North Pole

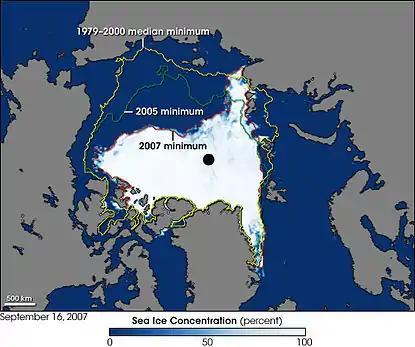
Arctic ice shrinkages of 2007 compared to 2005 and also compared to the 1979–2000 average.

Commercial airliner flights on the polar routes may pass within viewing distance of the North Pole. For example, a flight from Chicago to Beijing may come close as latitude 89° N, though because of prevailing winds return journeys go over the Bering Strait. In recent years journeys to the North Pole by air (landing by helicopter or on a runway prepared on the ice) or by icebreaker have become relatively routine, and are even available to small groups of tourists through adventure holiday companies. Parachute jumps have frequently been made onto the North Pole in recent years. The temporary seasonal Russian camp of Barneo has been established by air a short distance from the Pole annually since 2002, and caters for scientific researchers as well as tourist parties. Trips from the camp to the Pole itself may be arranged overland or by helicopter.